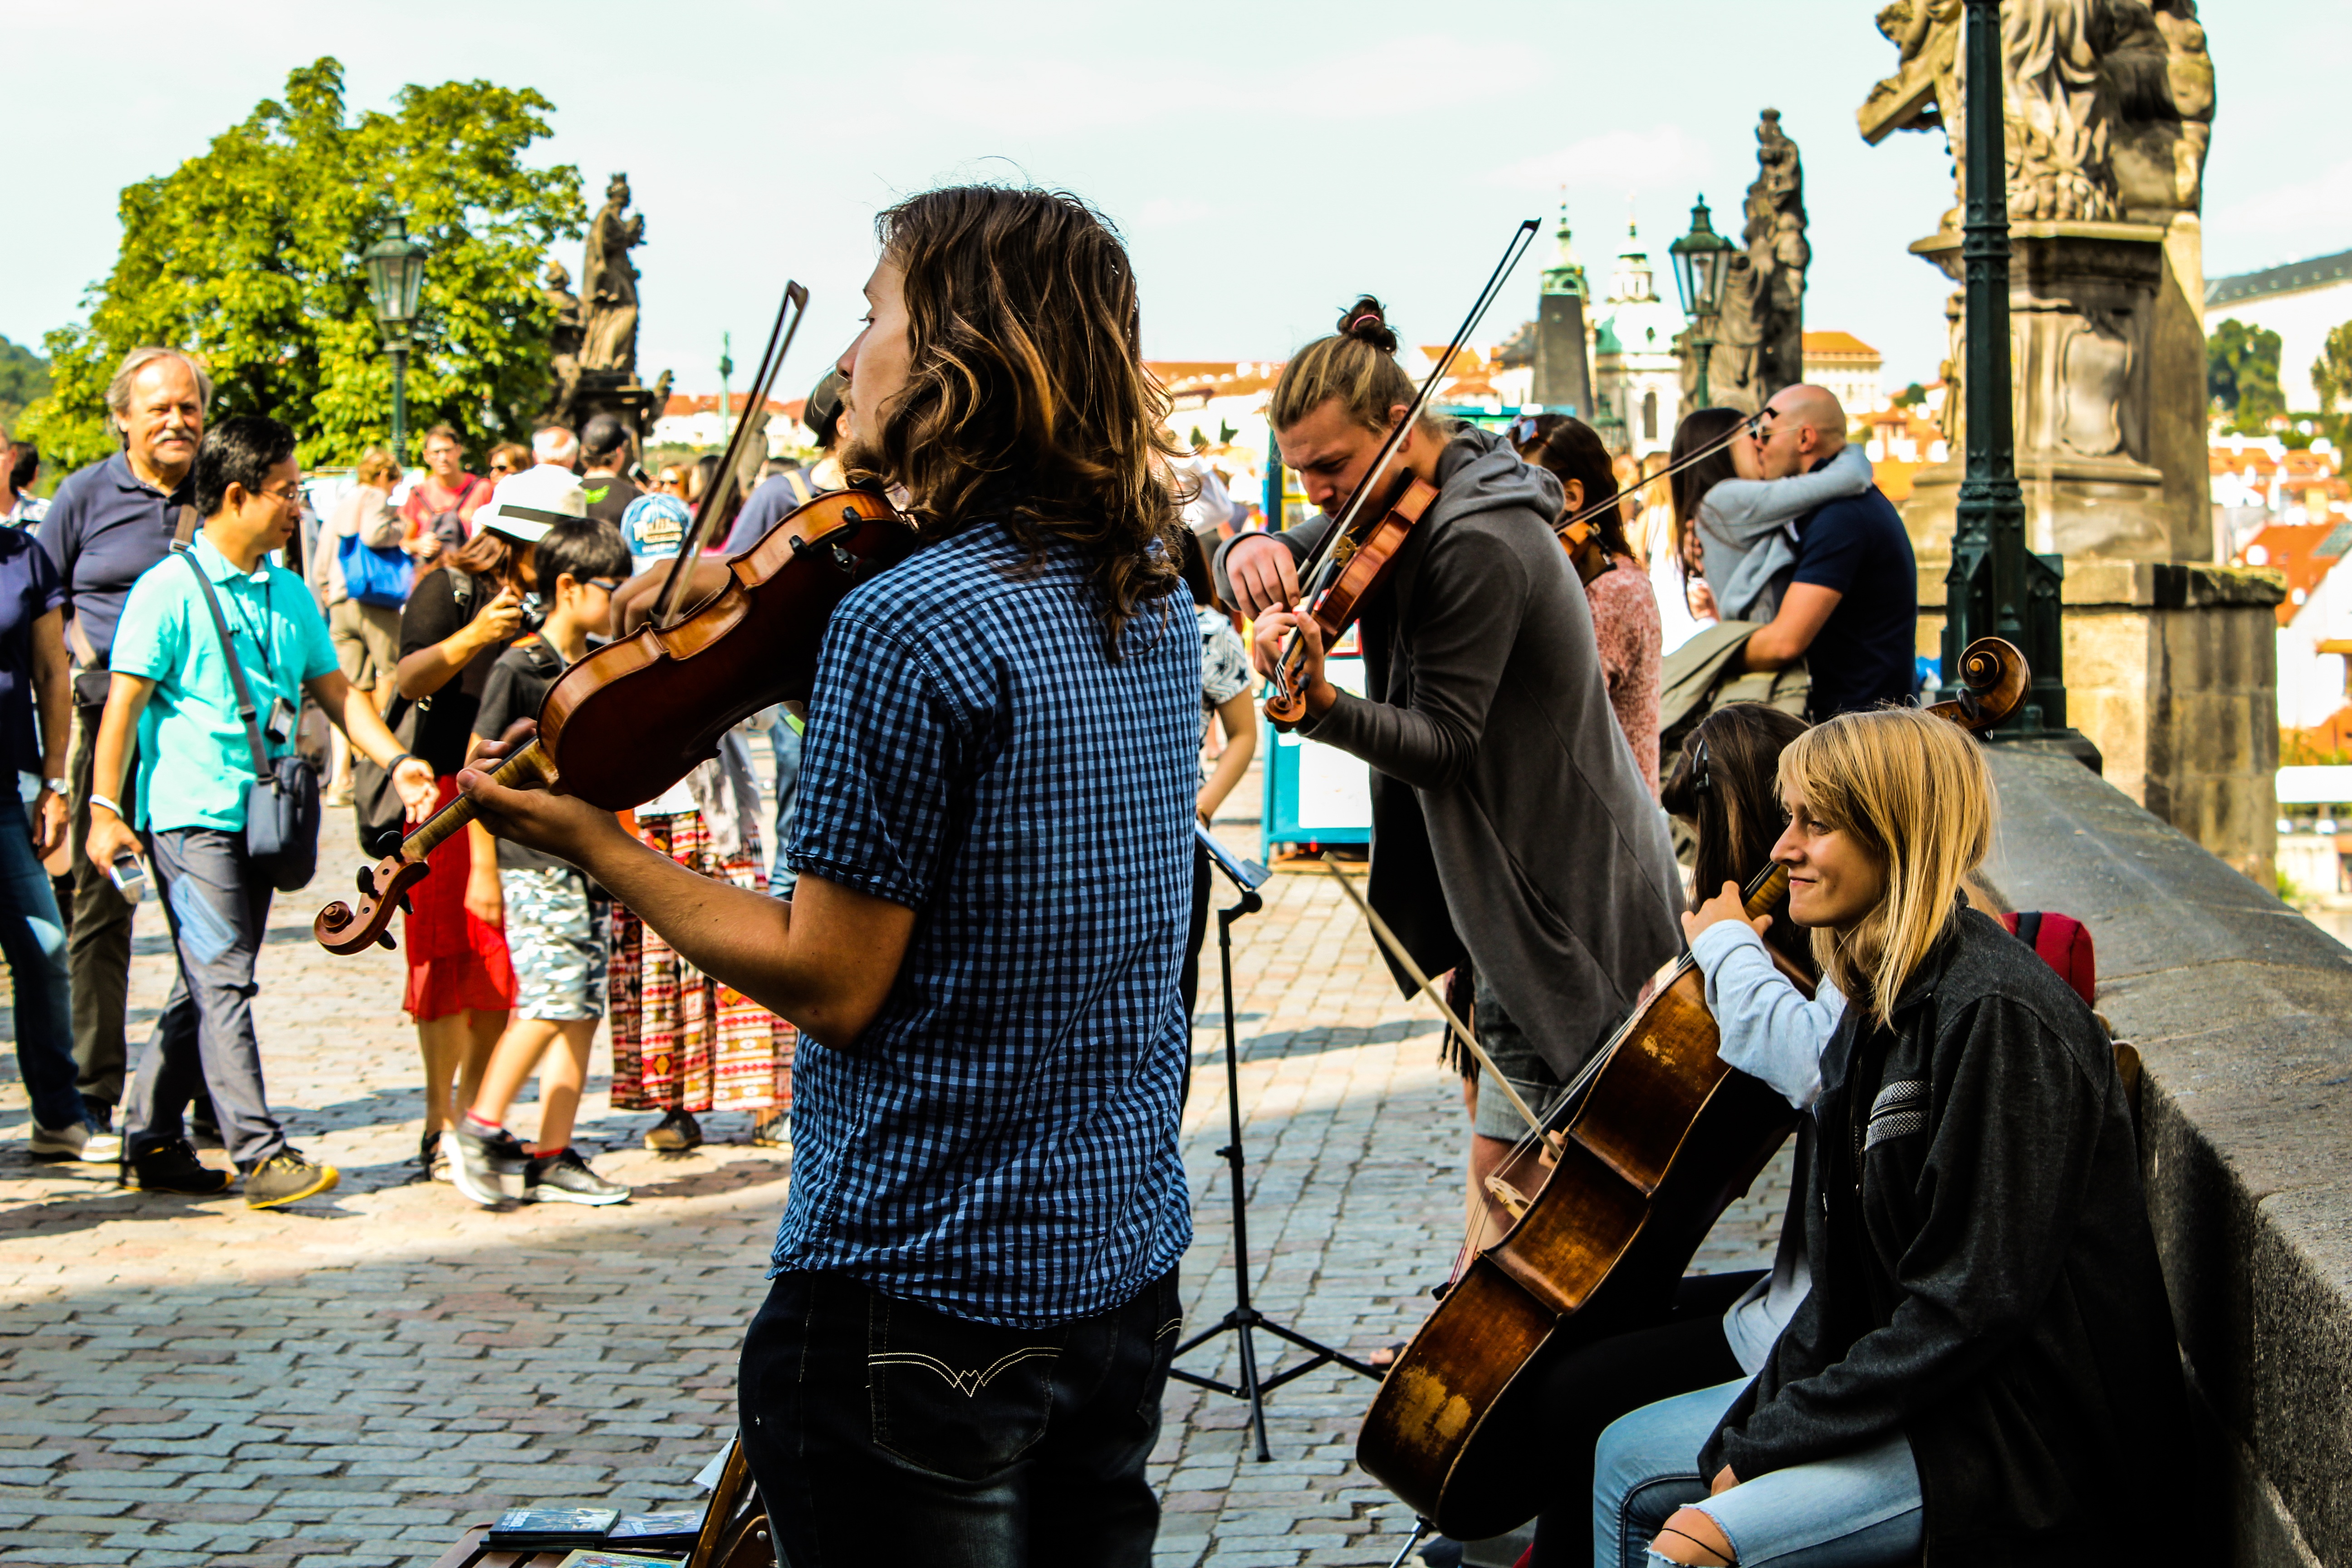
people, street, crowd, tourism, violin, artists, charles bridge, social group